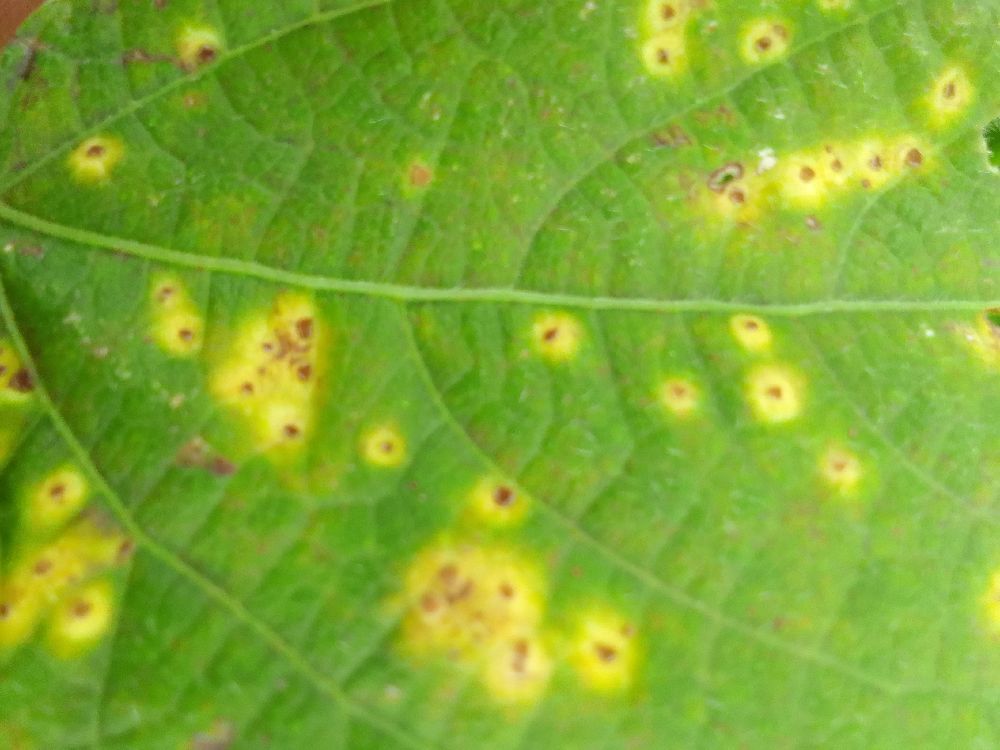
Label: rust